List of birds of Kentucky

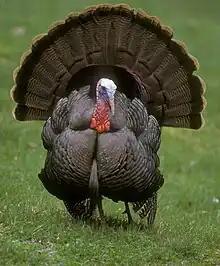
Wild turkey

Phasianidae consists of the pheasants and their allies. These are terrestrial species, variable in size but generally plump with broad relatively short wings. Many species are gamebirds or have been domesticated as a food source for humans. Three species have been recorded in Kentucky.